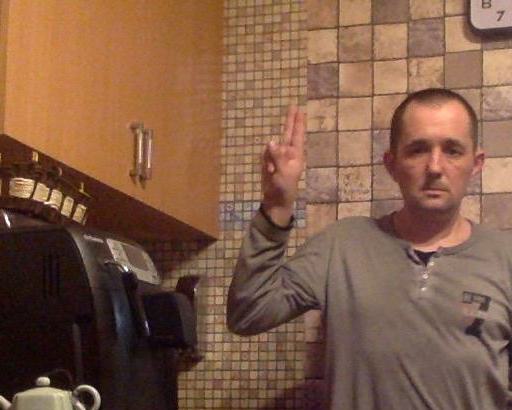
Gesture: two_up